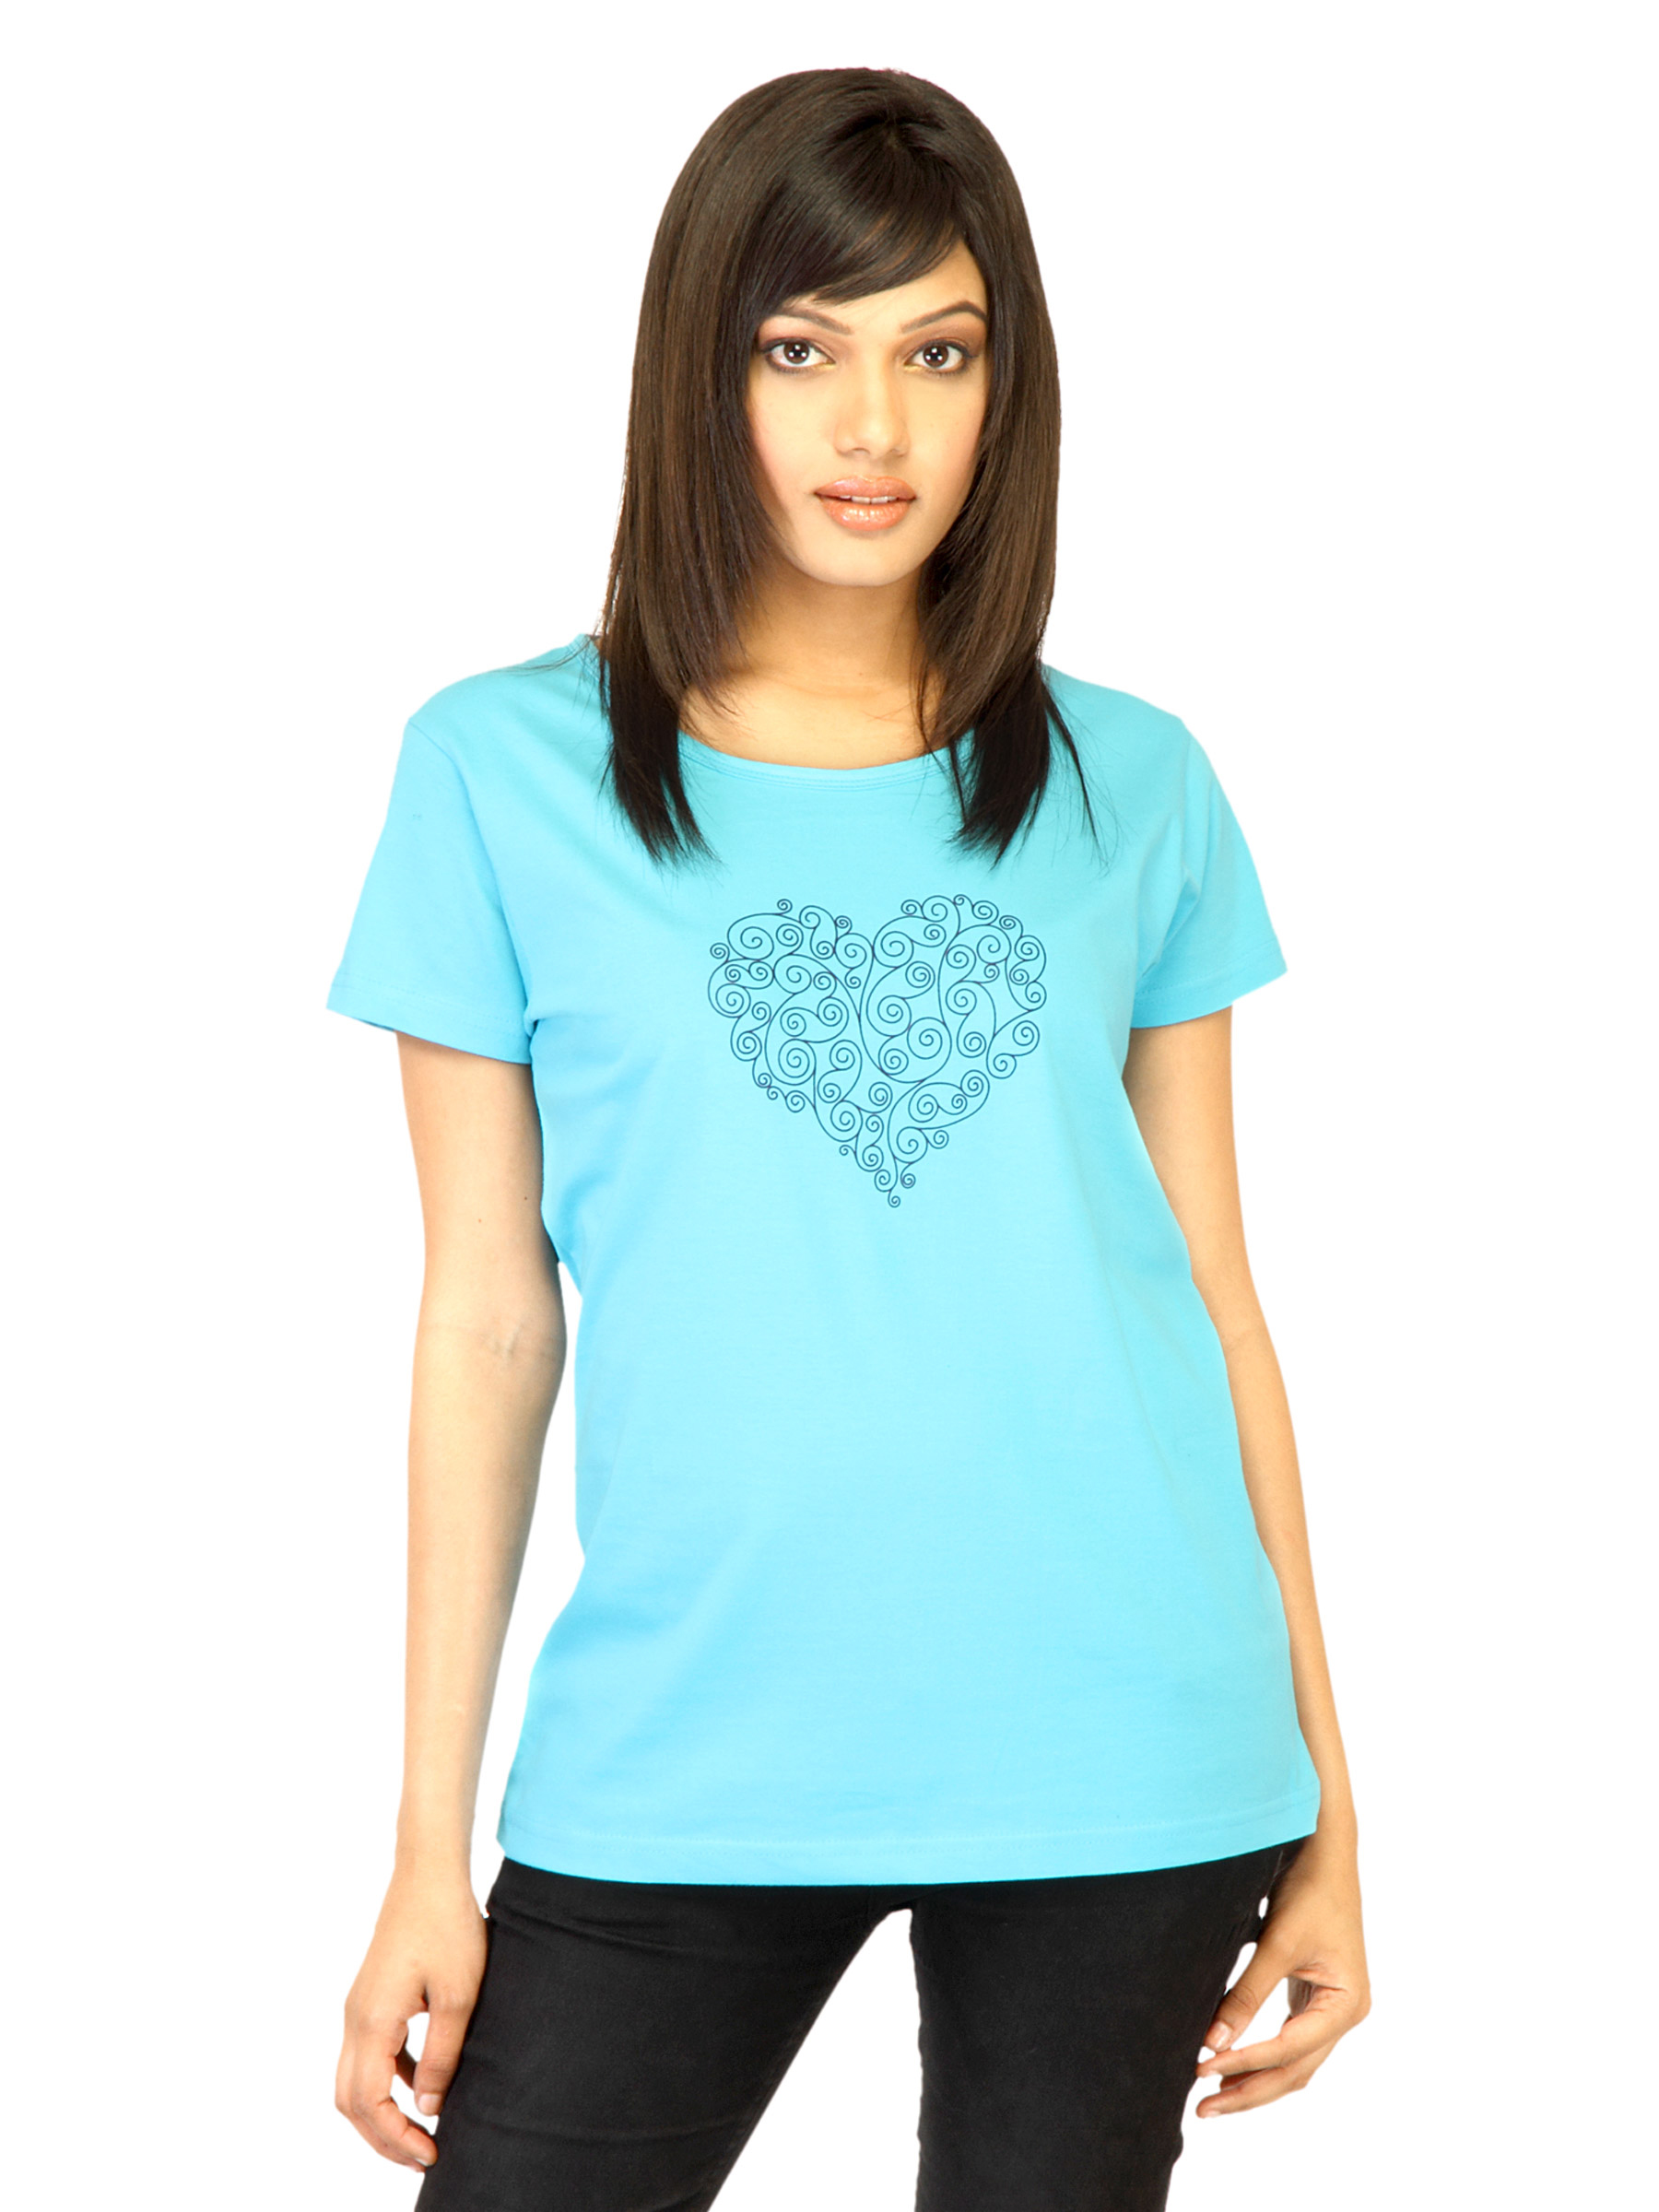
Tantra Women Blue Printed T-shirt
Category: Apparel / Topwear / Tshirts
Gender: Women
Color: Blue
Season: Fall 2011
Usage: Casual